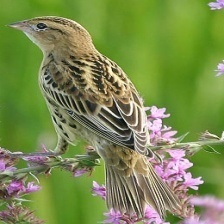
Species: BOBOLINK
Scientific name: DOLICHONYX ORYZIVORUS